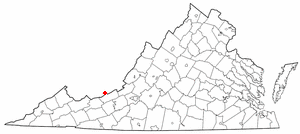
Rich Creek est une municipalité américaine située dans le comté de Giles en Virginie.